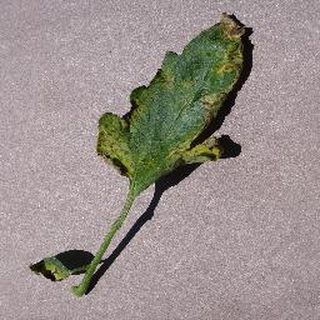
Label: tomato_septoria_leaf_spot